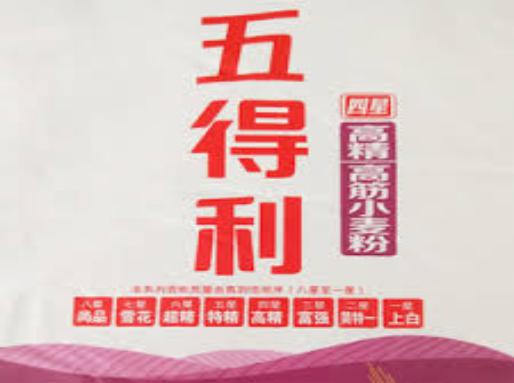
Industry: Food